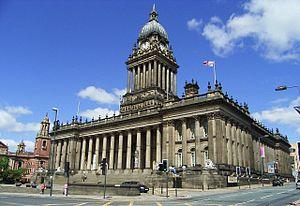
L'hôtel de ville de Leeds est le siège du conseil municipal de Leeds et de ses services. L'hôtel de ville, situé dans la ville de Leeds, dans le nord de l'Angleterre, a été dessiné par l'architecte Cuthbert Brodrick.
Le Tour de France 2014 est la 101ᵉ édition du Tour de France cycliste. Il est parti de Leeds, dans le comté du Yorkshire au Royaume-Uni, le 5 juillet, pour se terminer à Paris, sur l'avenue des Champs-Élysées, le 27 juillet.
Leeds [liːdz] est une ville britannique dans la région du Yorkshire-et-Humber, dont elle est le chef-lieu. Elle est située à l'est de la chaîne des Pennines, sur la rivière Aire. C'est la troisième ville d'Angleterre. Selon le recensement 2001, la partie urbaine de la ville a 429 242 habitants et son agglomération 716 513. Ses limites incluent cependant des zones détachées de la ville elle-même. L'agglomération urbaine de Leeds compte 1,88 million d'habitants.